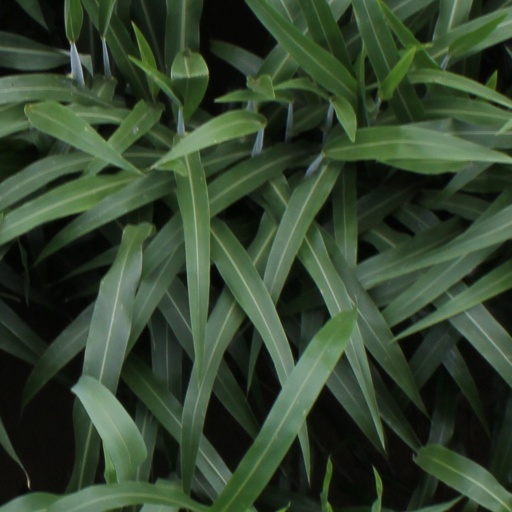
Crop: sorghum